High Street Historic District (Wilmington, Massachusetts)

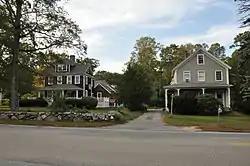
24 and 26 High Street

The High Street Historic District in Wilmington, Massachusetts is a residential historic district along High Street. The district runs east from High Street's junction with Salem Street (Massachusetts Route 62) to a sharp bend in the road where it meets the right-of-way for Interstate 93. Of the 17 contributing properties, all but four are located on the north side of the road (between numbers 8 and 72); the rest are on the south side (numbers 31, 47, 57 and 67). It represents a cluster of high quality houses built mainly in the second half of the 19th century, although there is one contributing property (a Cape style house at 58 High Street) built in 1942. The styling of these houses is diverse, with all of the popular revival styles of the period represented. Houses built in the 20th century are predominantly Colonial Revival or Craftsman/Bungalow in style.